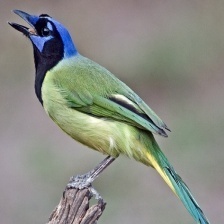
Species: GREEN JAY
Scientific name: CYANOCORAX YNCAS
ImageNet parent category: jay